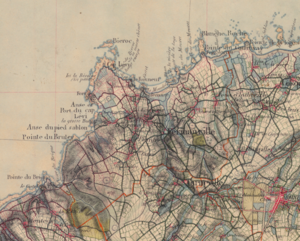
Carte de Fermanville, issue de la carte d'état-major de 1866.
Fermanville est une commune française, située dans le département de la Manche en région Normandie, peuplée de 1 281 habitants.